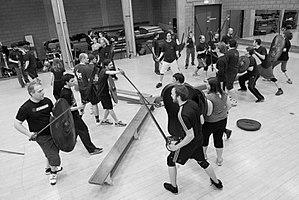
Entrainement d'escrime ludique - Riddle of Steel 2013
L’escrime ludique est une discipline sportive et ludique fondée sur une adaptation de diverses techniques d’escrime sportive, des arts martiaux historiques européens, d’escrime artistique et d’arts martiaux variés, en vue d’être utilisées dans le but de toucher les parties valables de ses adversaires, selon les principes de sécurité liés à l’utilisation des répliques d'armes en mousse.